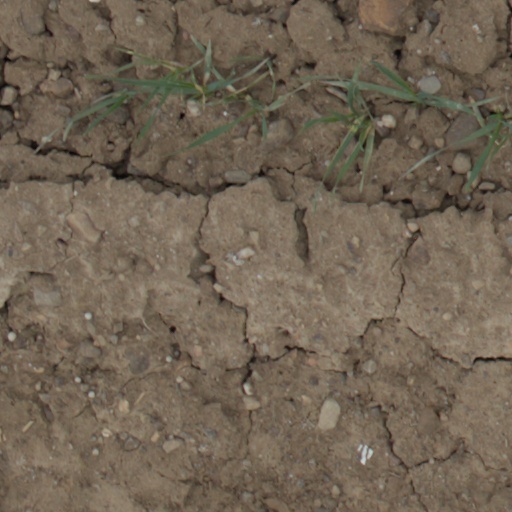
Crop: wheat